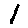
Label: 1